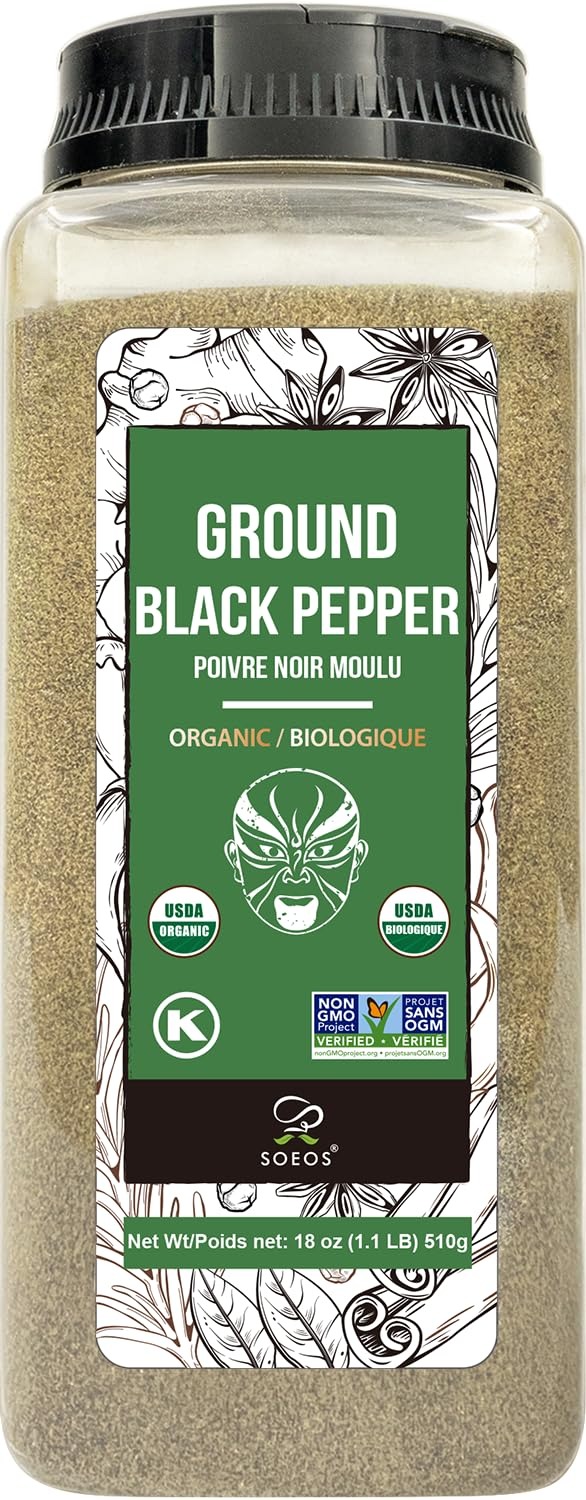
Item Name: Soeos Organic Ground Black Pepper, Non-GMO, Freshly Peppercorn Powder Bulk, Packed to Keep Peppers Fresh, Ready to Use Peppercorns for Refill, 18 oz (510g)
Bullet Point 1: DISTINCTIVE TASTE: Soeos black pepper has a full, robust flavor described as almost fruity. Its mellow complexity makes it a wonderful all-purpose pepper in your kitchen.
Bullet Point 2: VERSATILE USE: Suitable for virtually any kind of dish. It can be used as a seasoning for meat, salads, vegetables, fish, or can be used as a rub, adding, in any case, a splash of savory and strong aroma.
Bullet Point 3: COMMITMENT TO QUALITY: Premium quality black pepper, USDA Organic certified, Non-GMO Verified and Kosher making them a great addition to your diet, whether you’re vegan, vegetarian, or on any other health conscious. Tested for quality and sealed for freshness.
Bullet Point 4: SEALED PACKAGING: This premium black pepper powder is packed with care to maintain the quality and freshness untouched. The seasoning comes in a sealed bottle container, so it can arrive safely at your doorstep.
Bullet Point 5: Soeos takes your satisfaction as our highest priority. let us know anytime for questions and concerns, as we value your voice to make things right.
Value: 18.0
Unit: Ounce

Price: 21.99